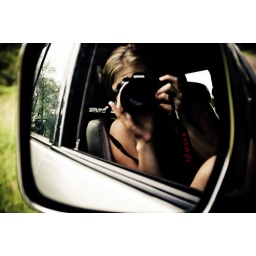
Lisa in car mirror